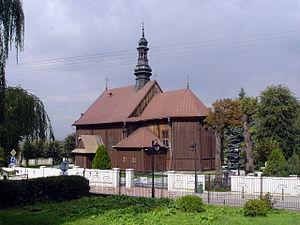
Le Chemin de Petite-Pologne est une section du pèlerinage de Saint-Jacques-de-Compostelle qui suit le cours de la région Petite-Pologne, d'où son nom.